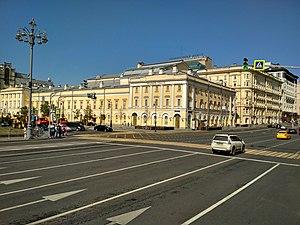
Le Théâtre Maly est un théâtre de Moscou. Son nom officiel est Petit théâtre national académique de Russie. Le bâtiment qui se trouve au nᵒ 1, rue Teatralny proezd est un monument d'architecture classé objet patrimonial culturel de Russie.